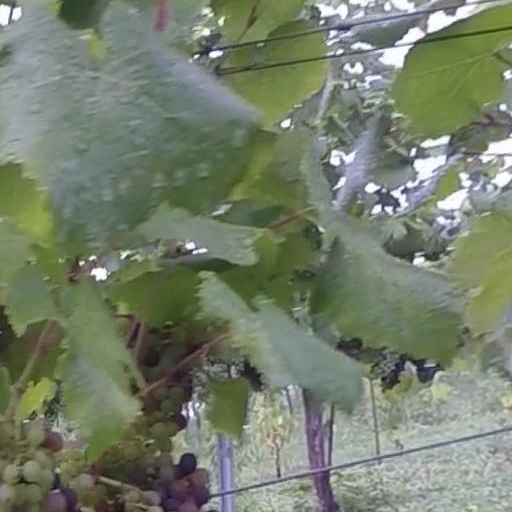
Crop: grape